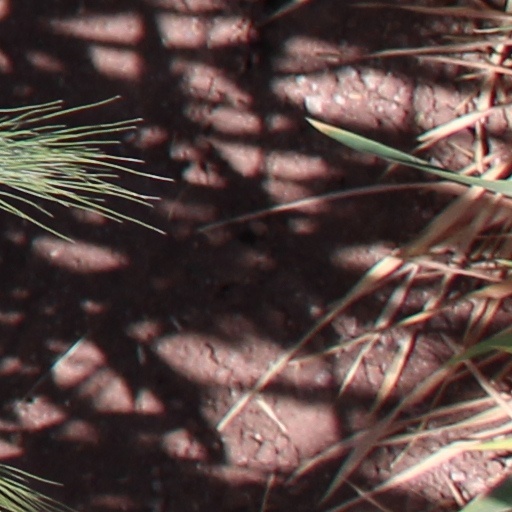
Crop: wheat